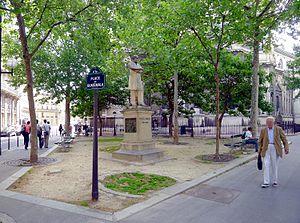
Place du Guatemala - Paris VIII
La place du Guatemala est une place du 8ᵉ arrondissement de Paris.
Le boulevard Malesherbes est une voie des 8ᵉ et 17ᵉ arrondissements de Paris.